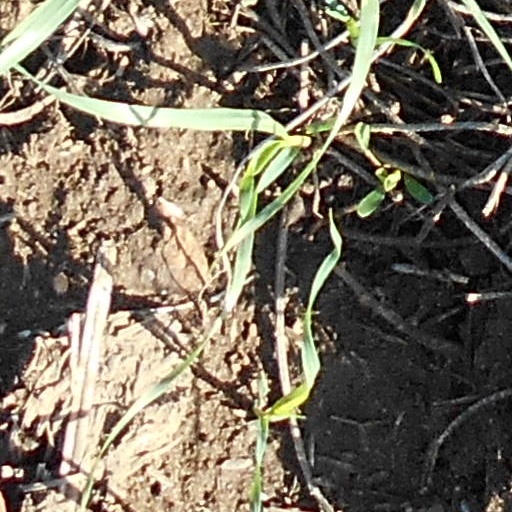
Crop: wheat